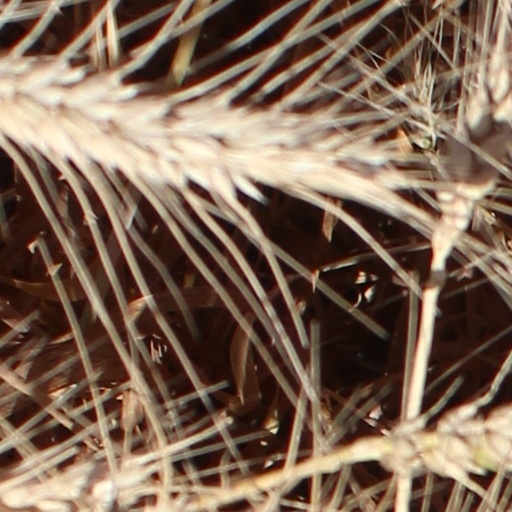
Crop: wheat